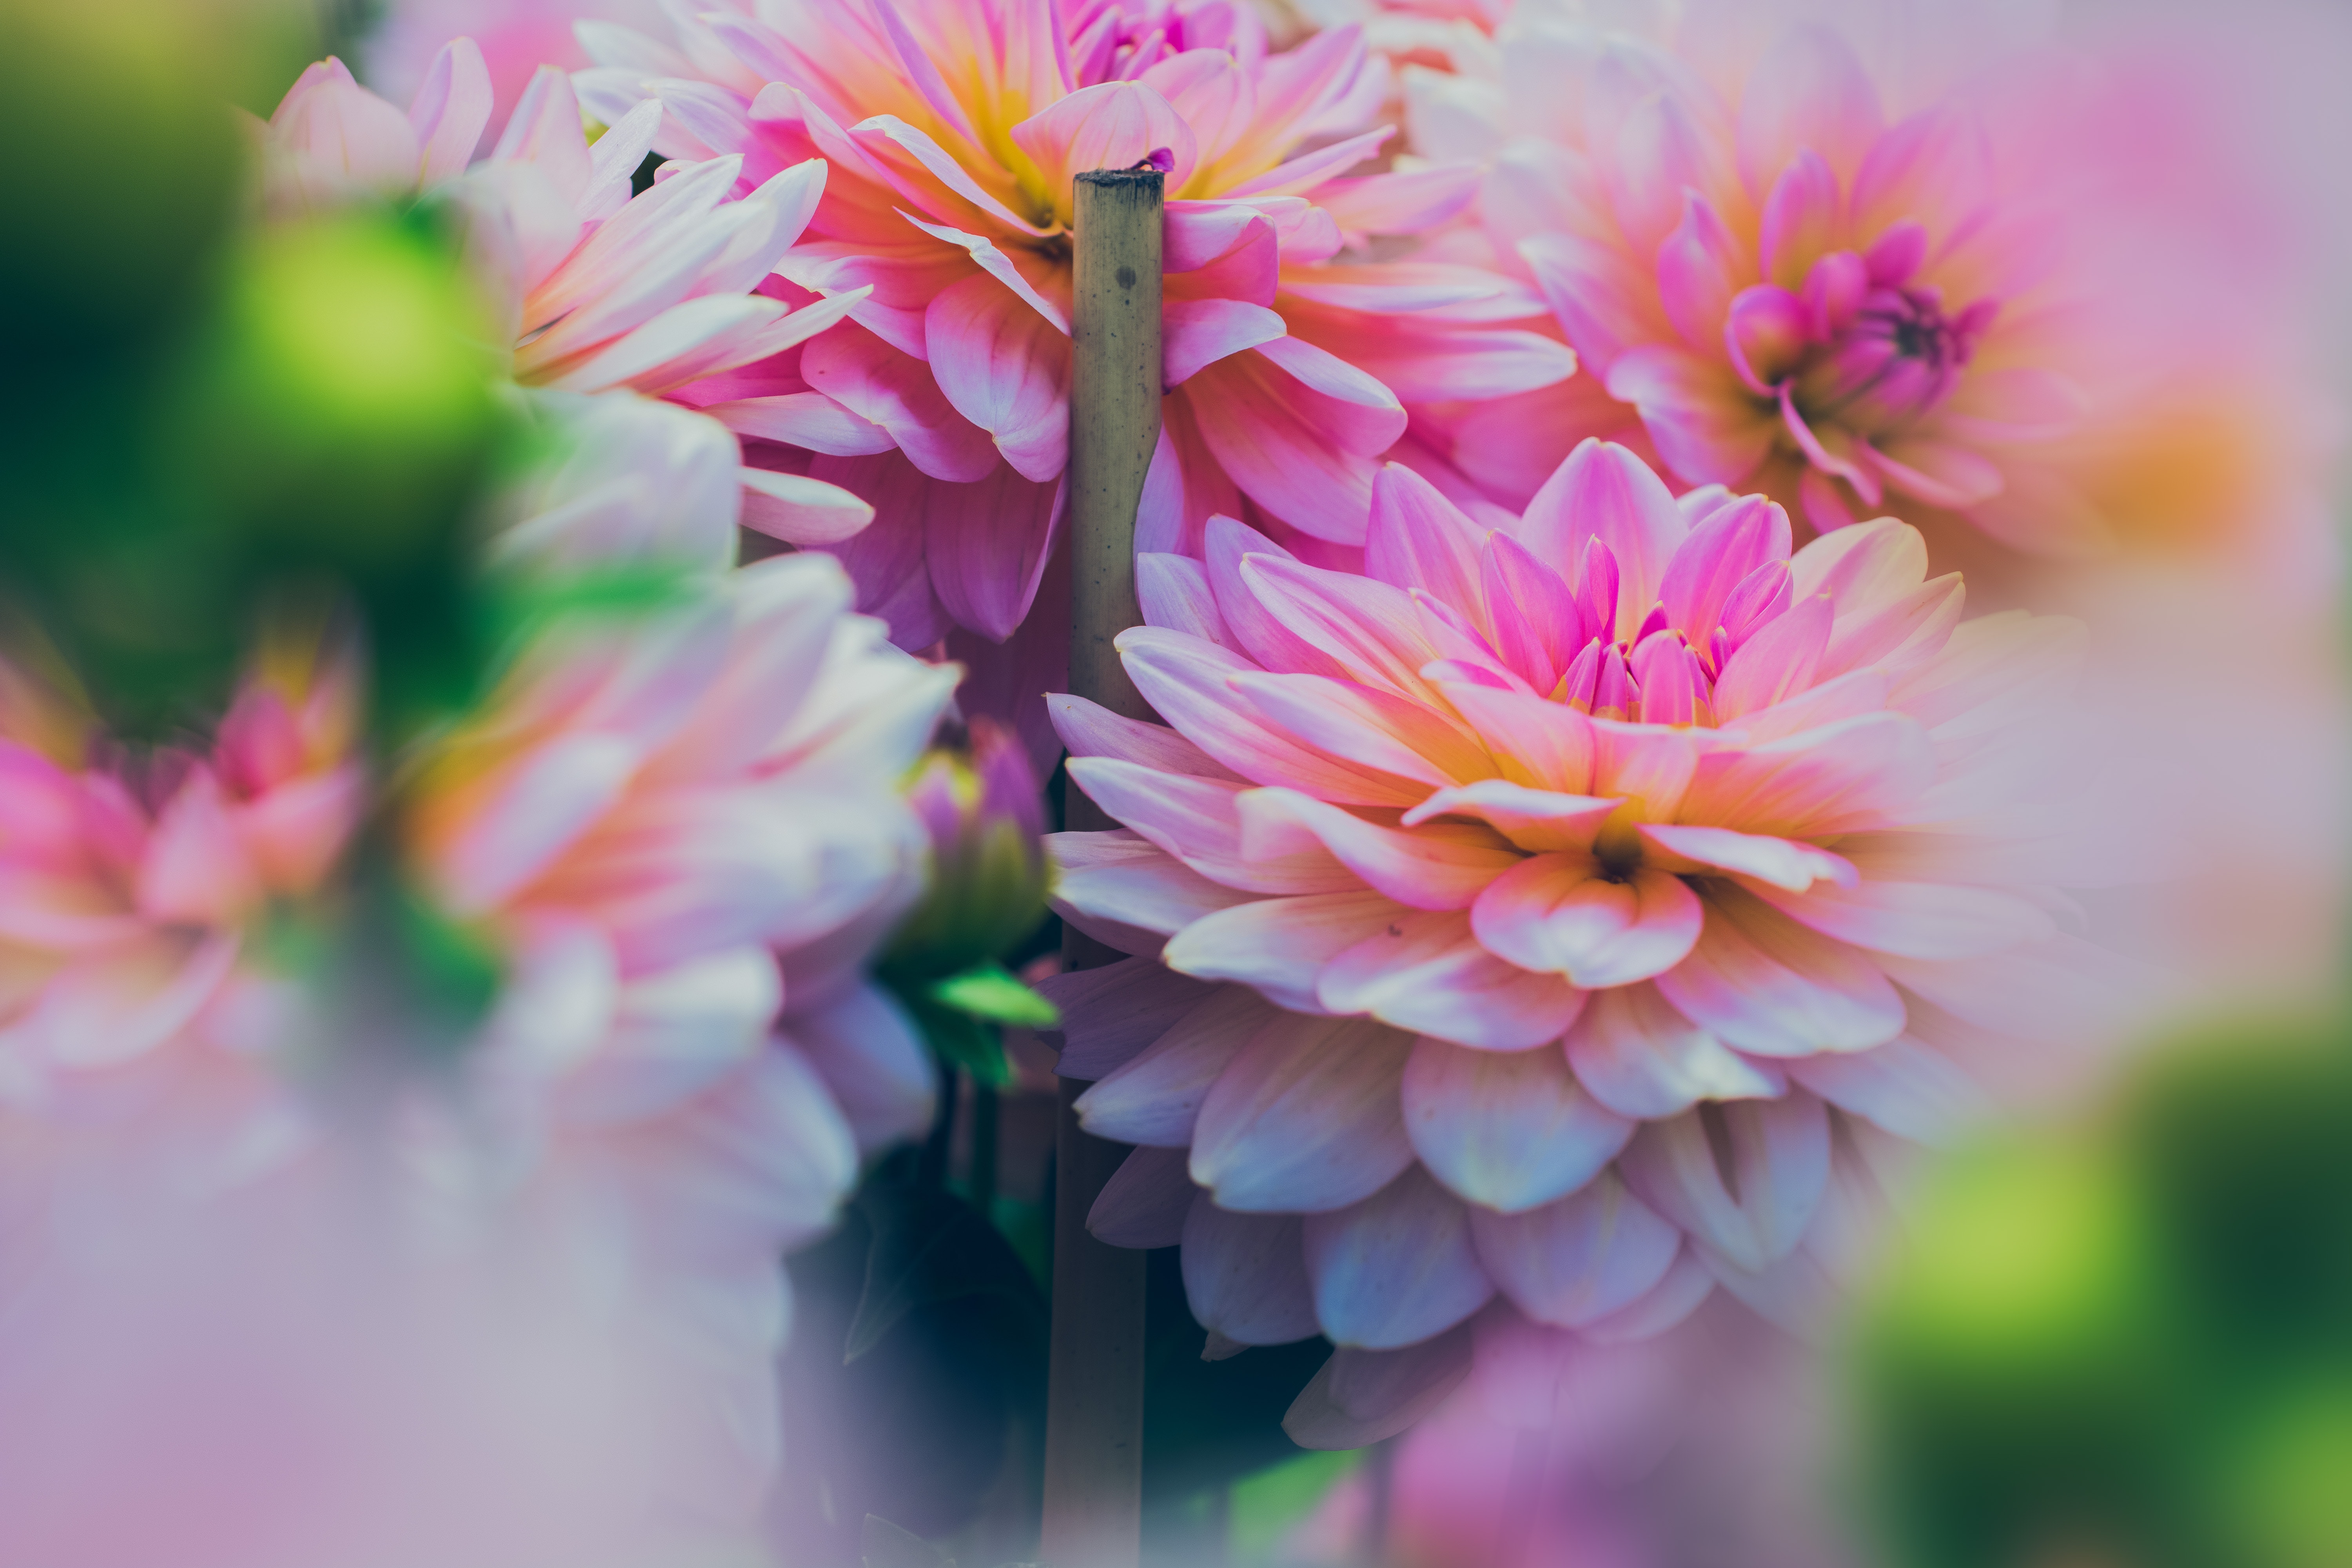
flower, flowering plant, pink, petal, plant, close up, botany, spring, dahlia, macro photography, wildflower, chrysanths, photography, floral design, plant stem, annual plant, Colorfulness, cut flowers, artificial flower, peony, floristry, daisy family, perennial plant